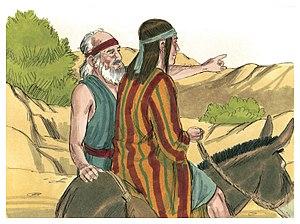
Illustration biblique du livre de la Genèse chapitre 37 עברית: 37 האיור המקראי של change me! פרק हिन्दी: {{{hi}}} अध्याय change me! की पुस्तक की बाइबिल चित्रण Bahasa Indonesia: Ilustrasi Alkitab dari Kitab Kejadian pasal 37 Italiano: Illustrazione biblica del libro della change me! Capitolo 37 日本語: change me!37章の本の聖書の実例 Jawa: Ilustrasi Alkitab saking Kitab Purwaning Dumadi pasal 37 한국어: change me! 37 장 장부의 성경 그림 Bahasa Melayu: Ilustrasi Alkitab dari Kitab Kejadian pasal 37